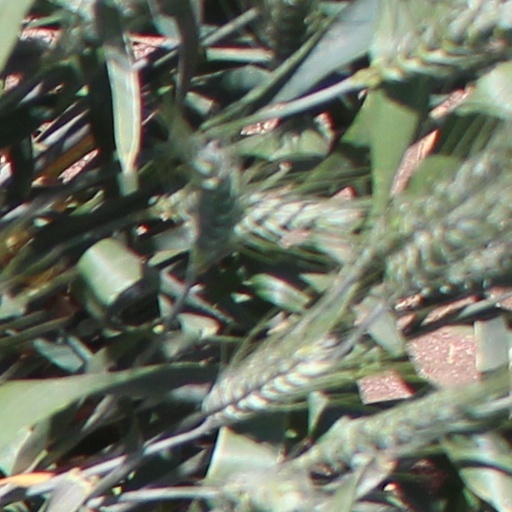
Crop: wheat